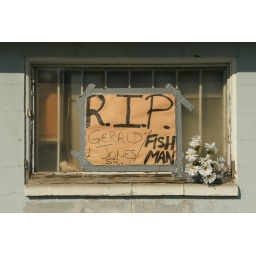
closeup of the sign in the fish market explains why it's now closed (Durham, NC 2008)